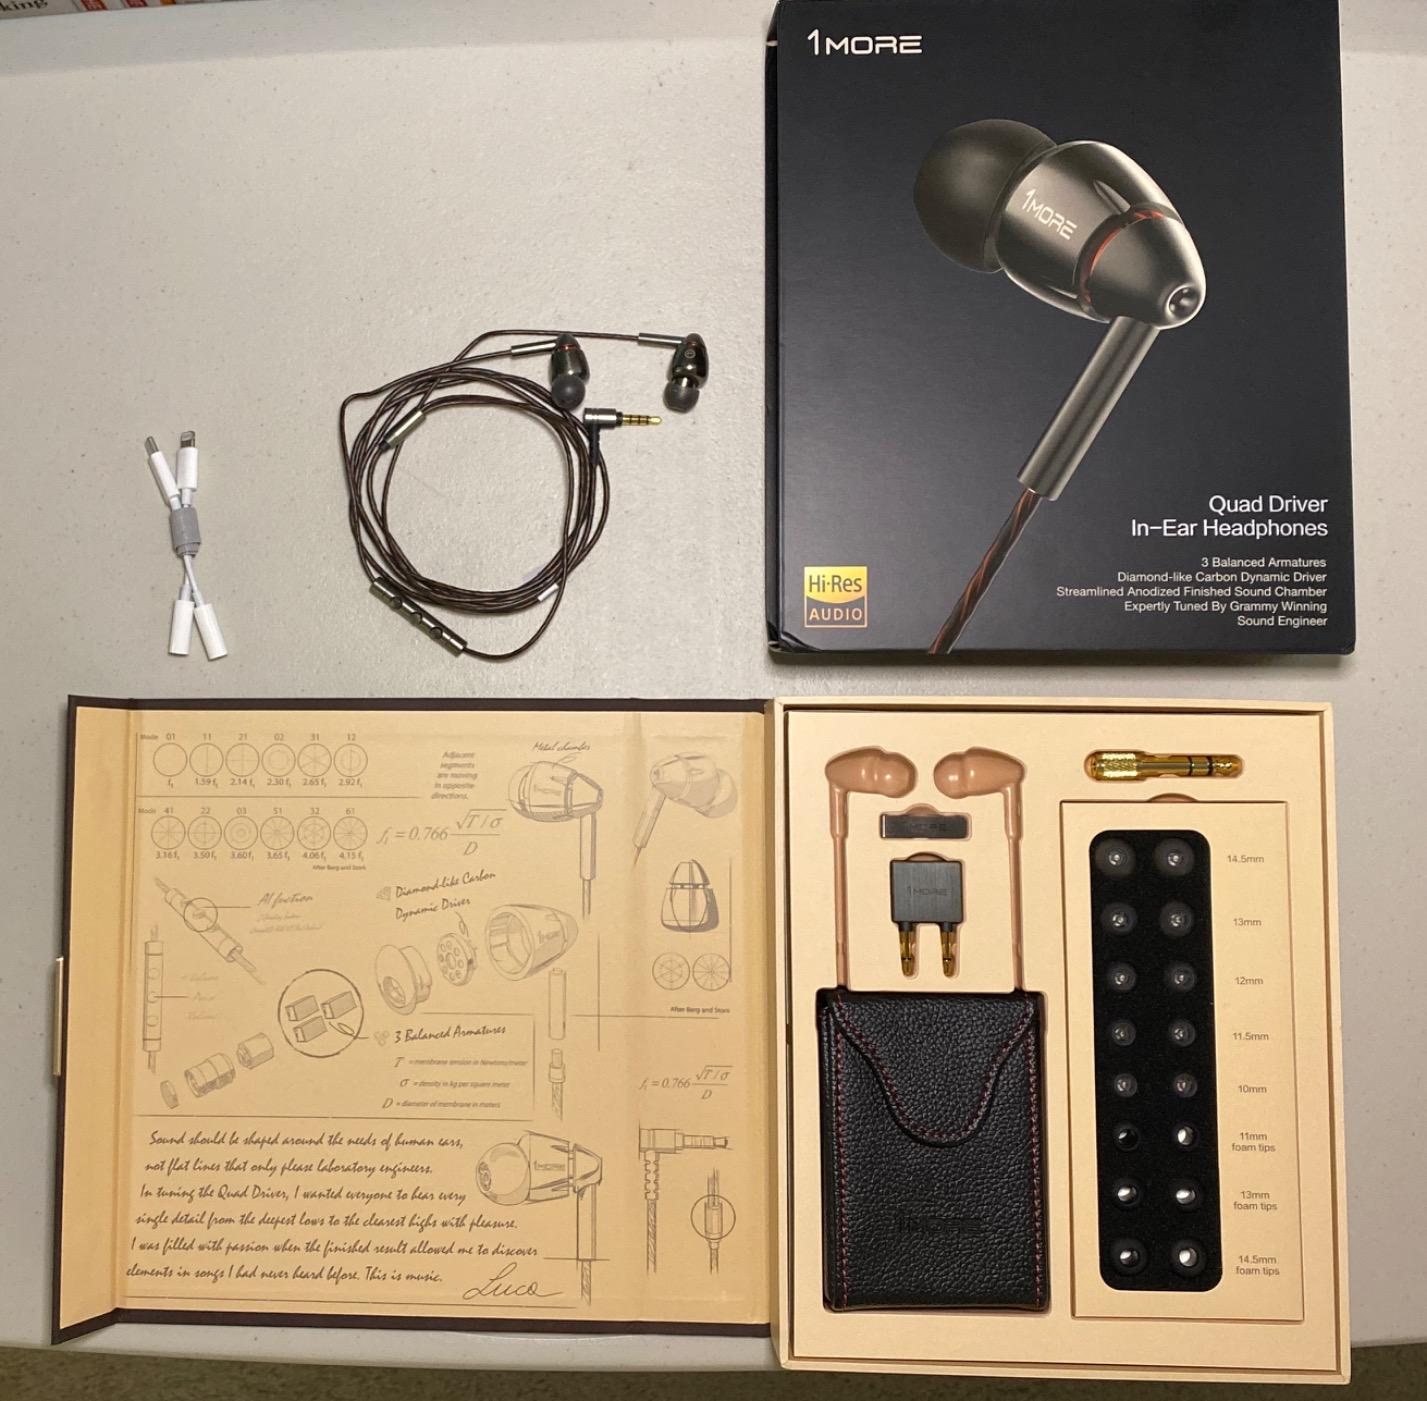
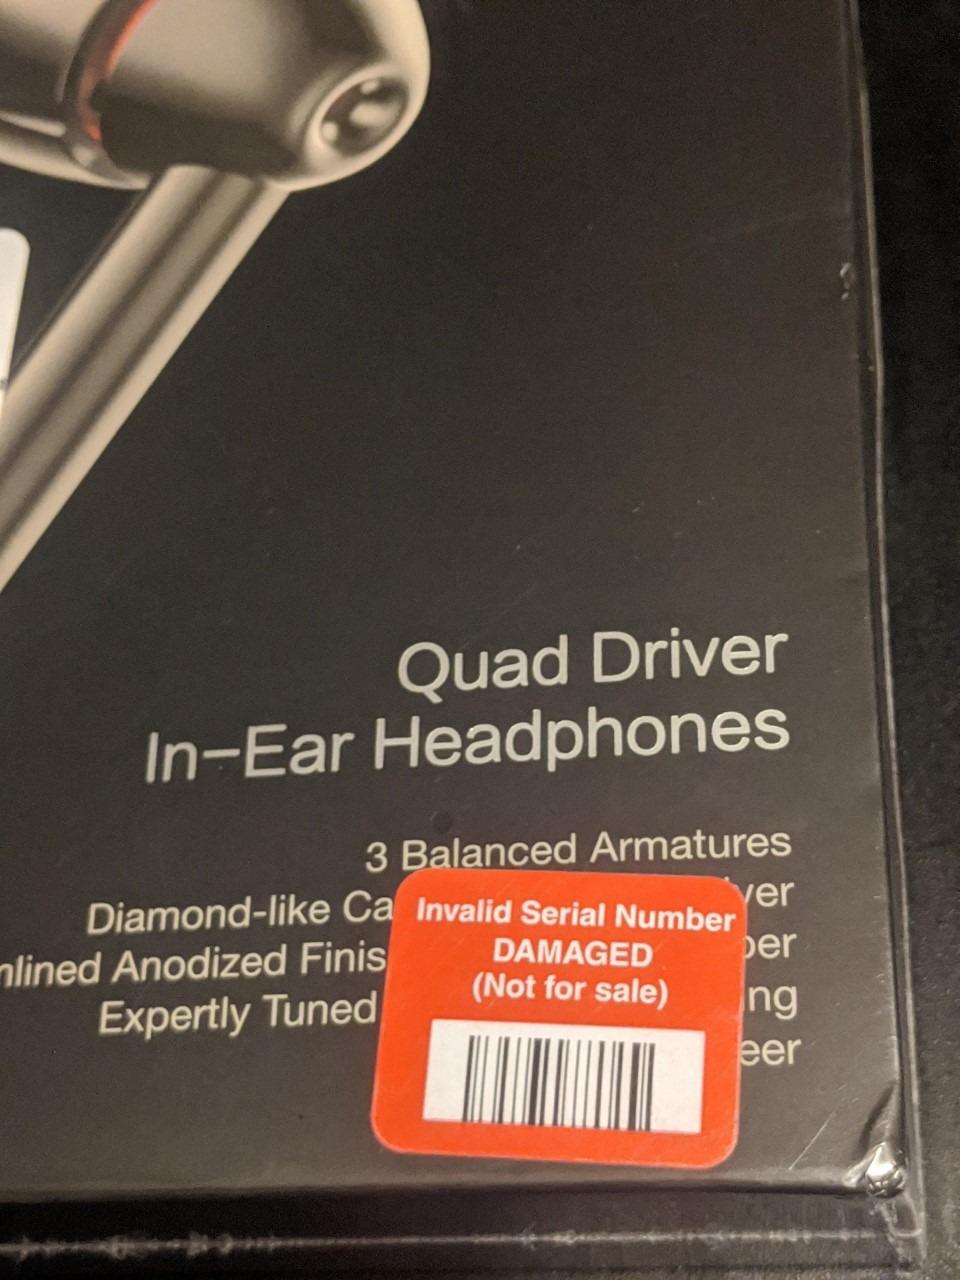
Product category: headphones
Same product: yes